Susan Howe

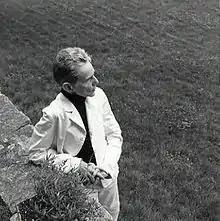
Susan Howe, c. 2007

Susan Howe (born June 10, 1937) is an American poet, scholar, essayist, and critic, who has been closely associated with the Language poets, among other poetry movements. Her work is often classified as Postmodern because it expands traditional notions of genre (fiction, essay, prose and poetry). Many of Howe's books are layered with historical, mythical, and other references, often presented in an unorthodox format. Her work contains lyrical echoes of sound, and yet is not pinned down by a consistent metrical pattern or a conventional poetic rhyme scheme.